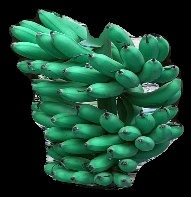
Variety: rasbale
Grade: grade1